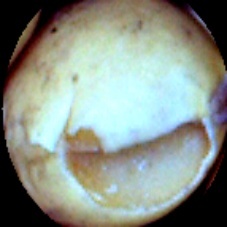
Label: Broken